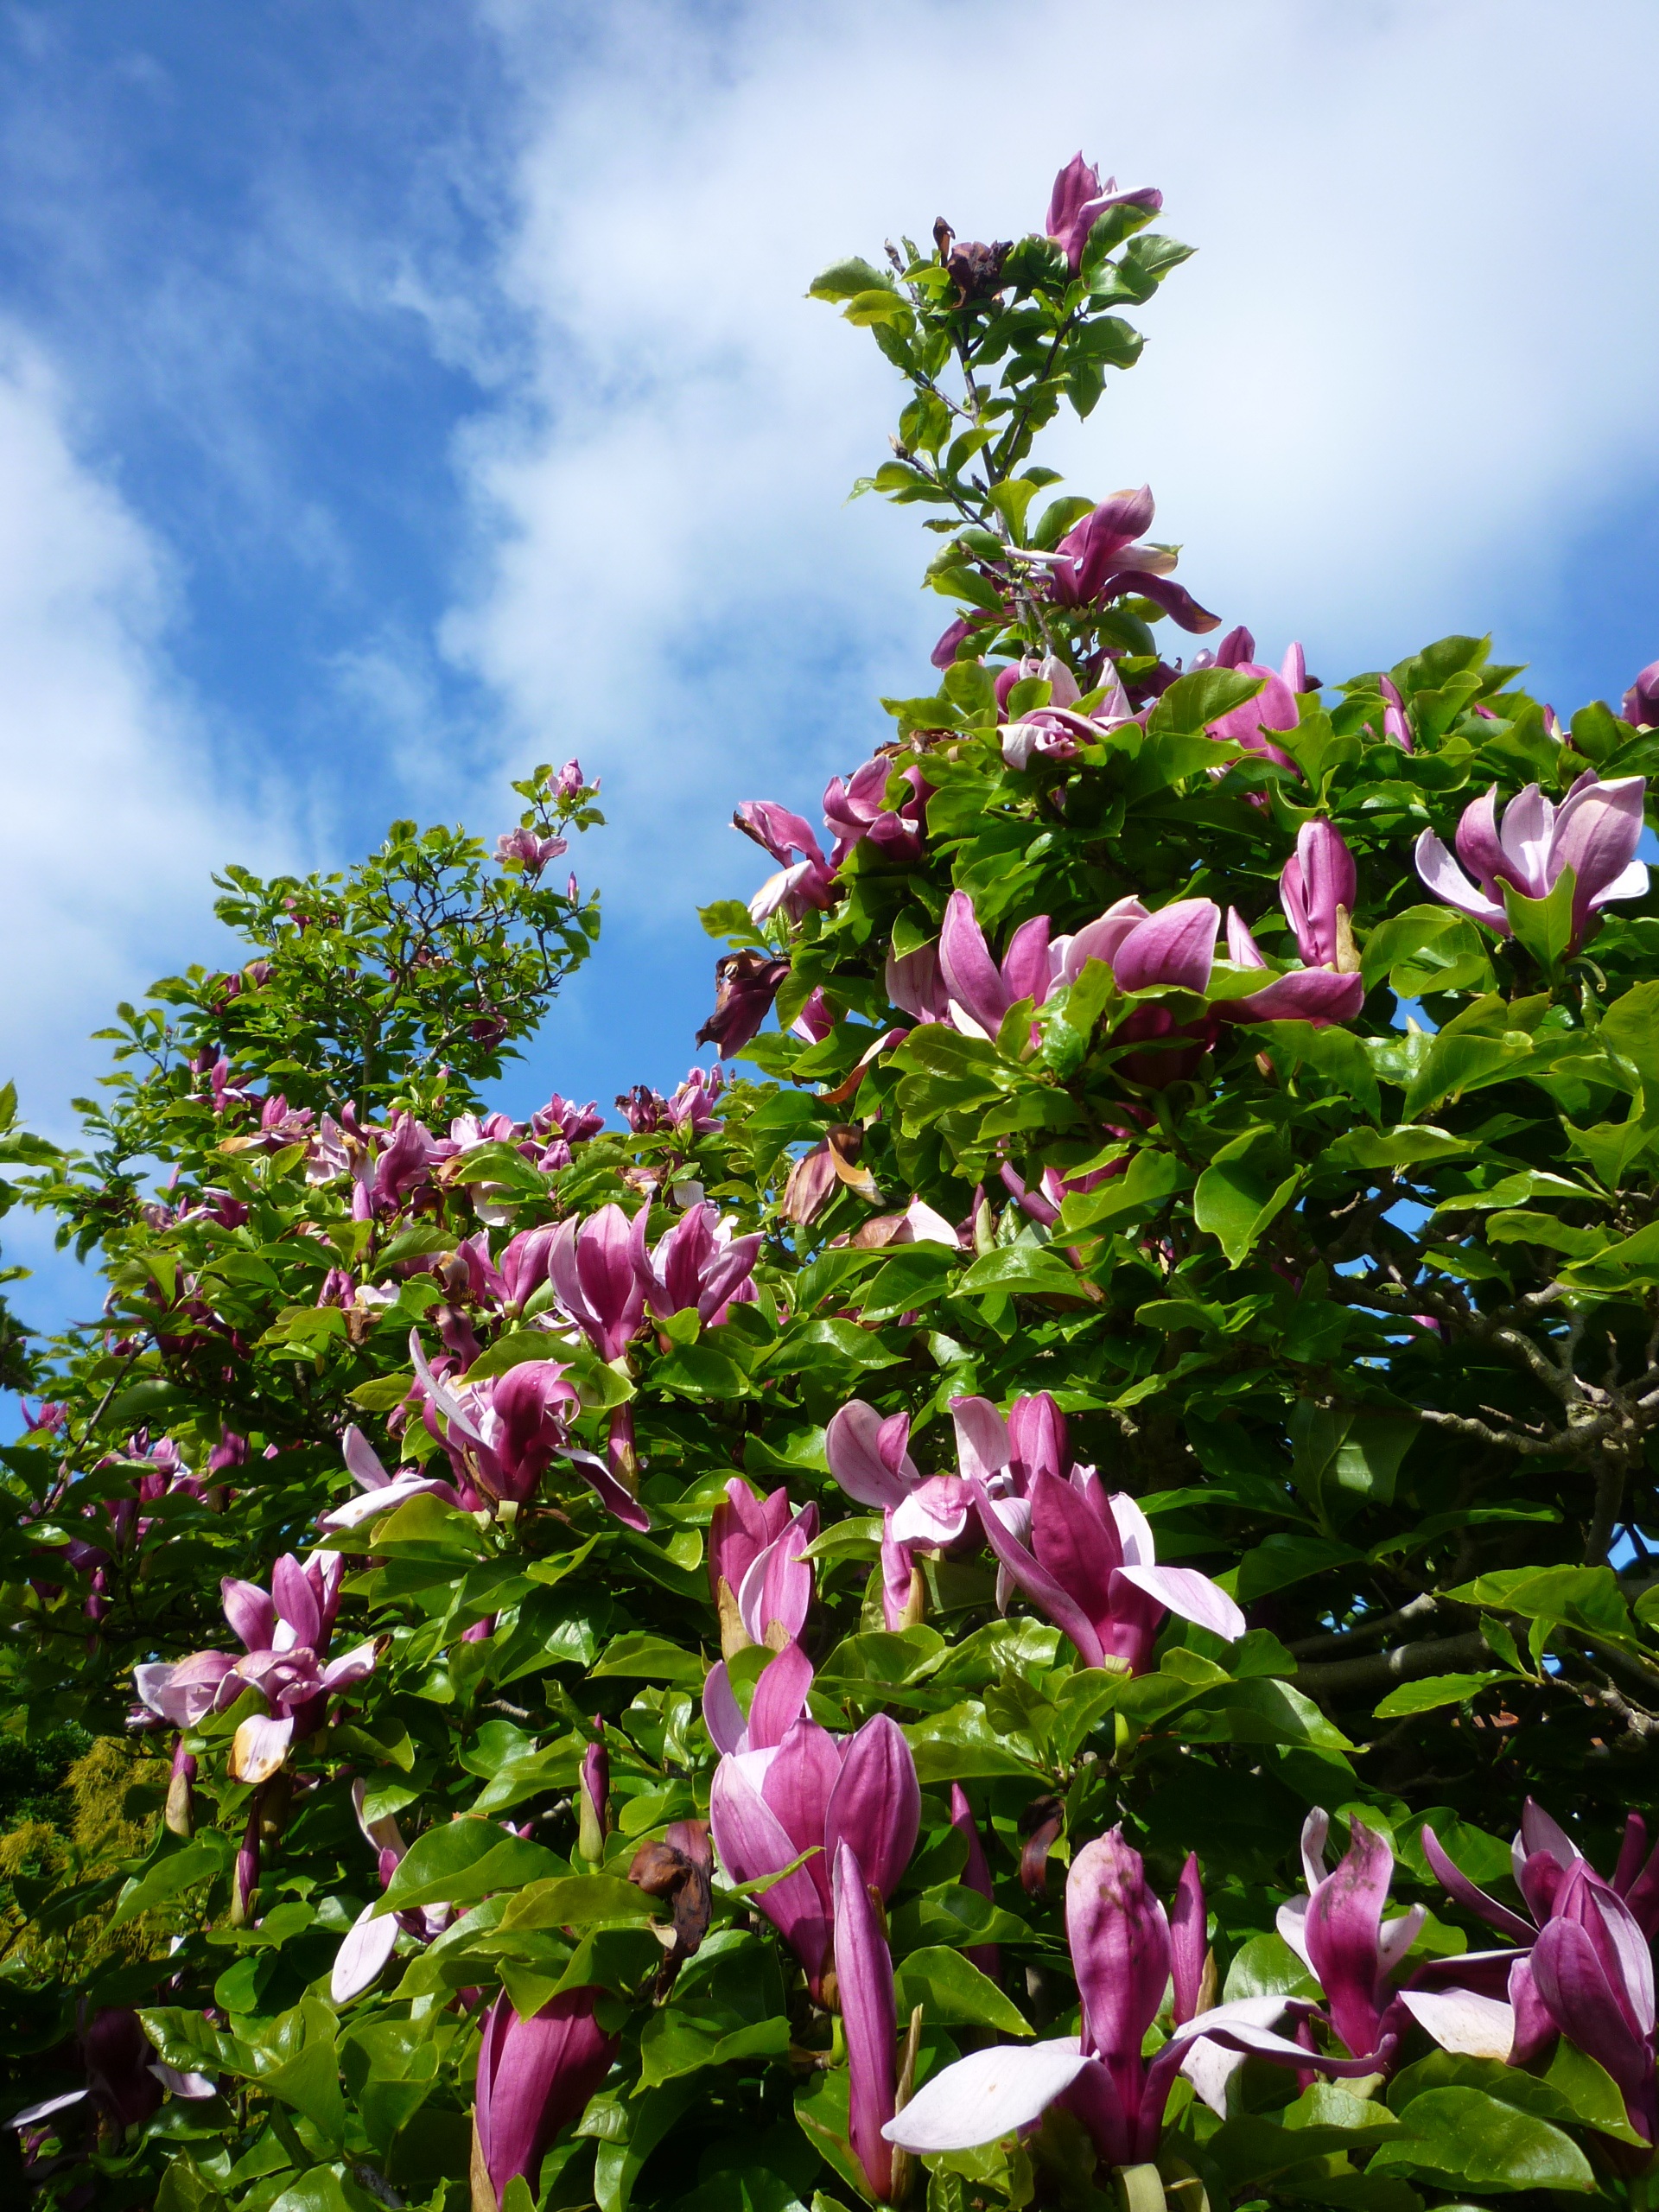
tree, nature, blossom, plant, sky, flower, botany, garden, flora, wildflower, shrub, magnolia, flowering plant, tulip tree, land plant